Luis Perea (footballer, born 1997)

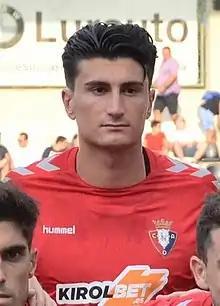
Perea with Osasuna in 2018

Luis Perea Hernández (born 25 August 1997) is a Spanish professional footballer who plays as a central midfielder for Polish club Arka Gdynia.